Answer in natural language. Is Window further away or in front of wall paint? Choose between the following options: in front or further away
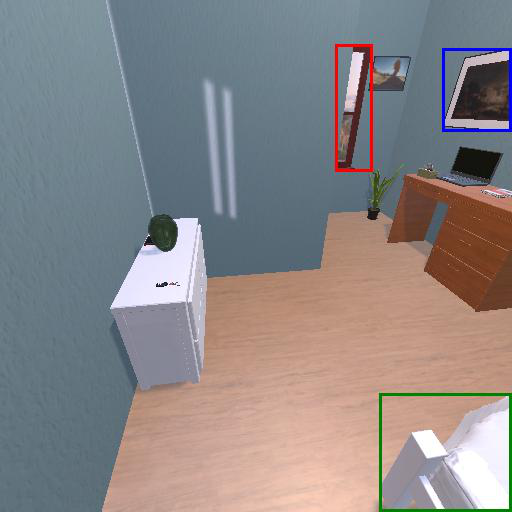
<answer>further away</answer>